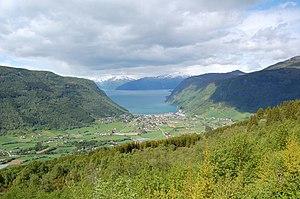
Vik I Sogn est situé sur la rive sud du Sognefjord. On peut y admirer deux églises médiévales du XIIᵉ siècle : Hopperstad, église en bois, et Hove, église romane en pierre.